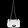
Label: Bag